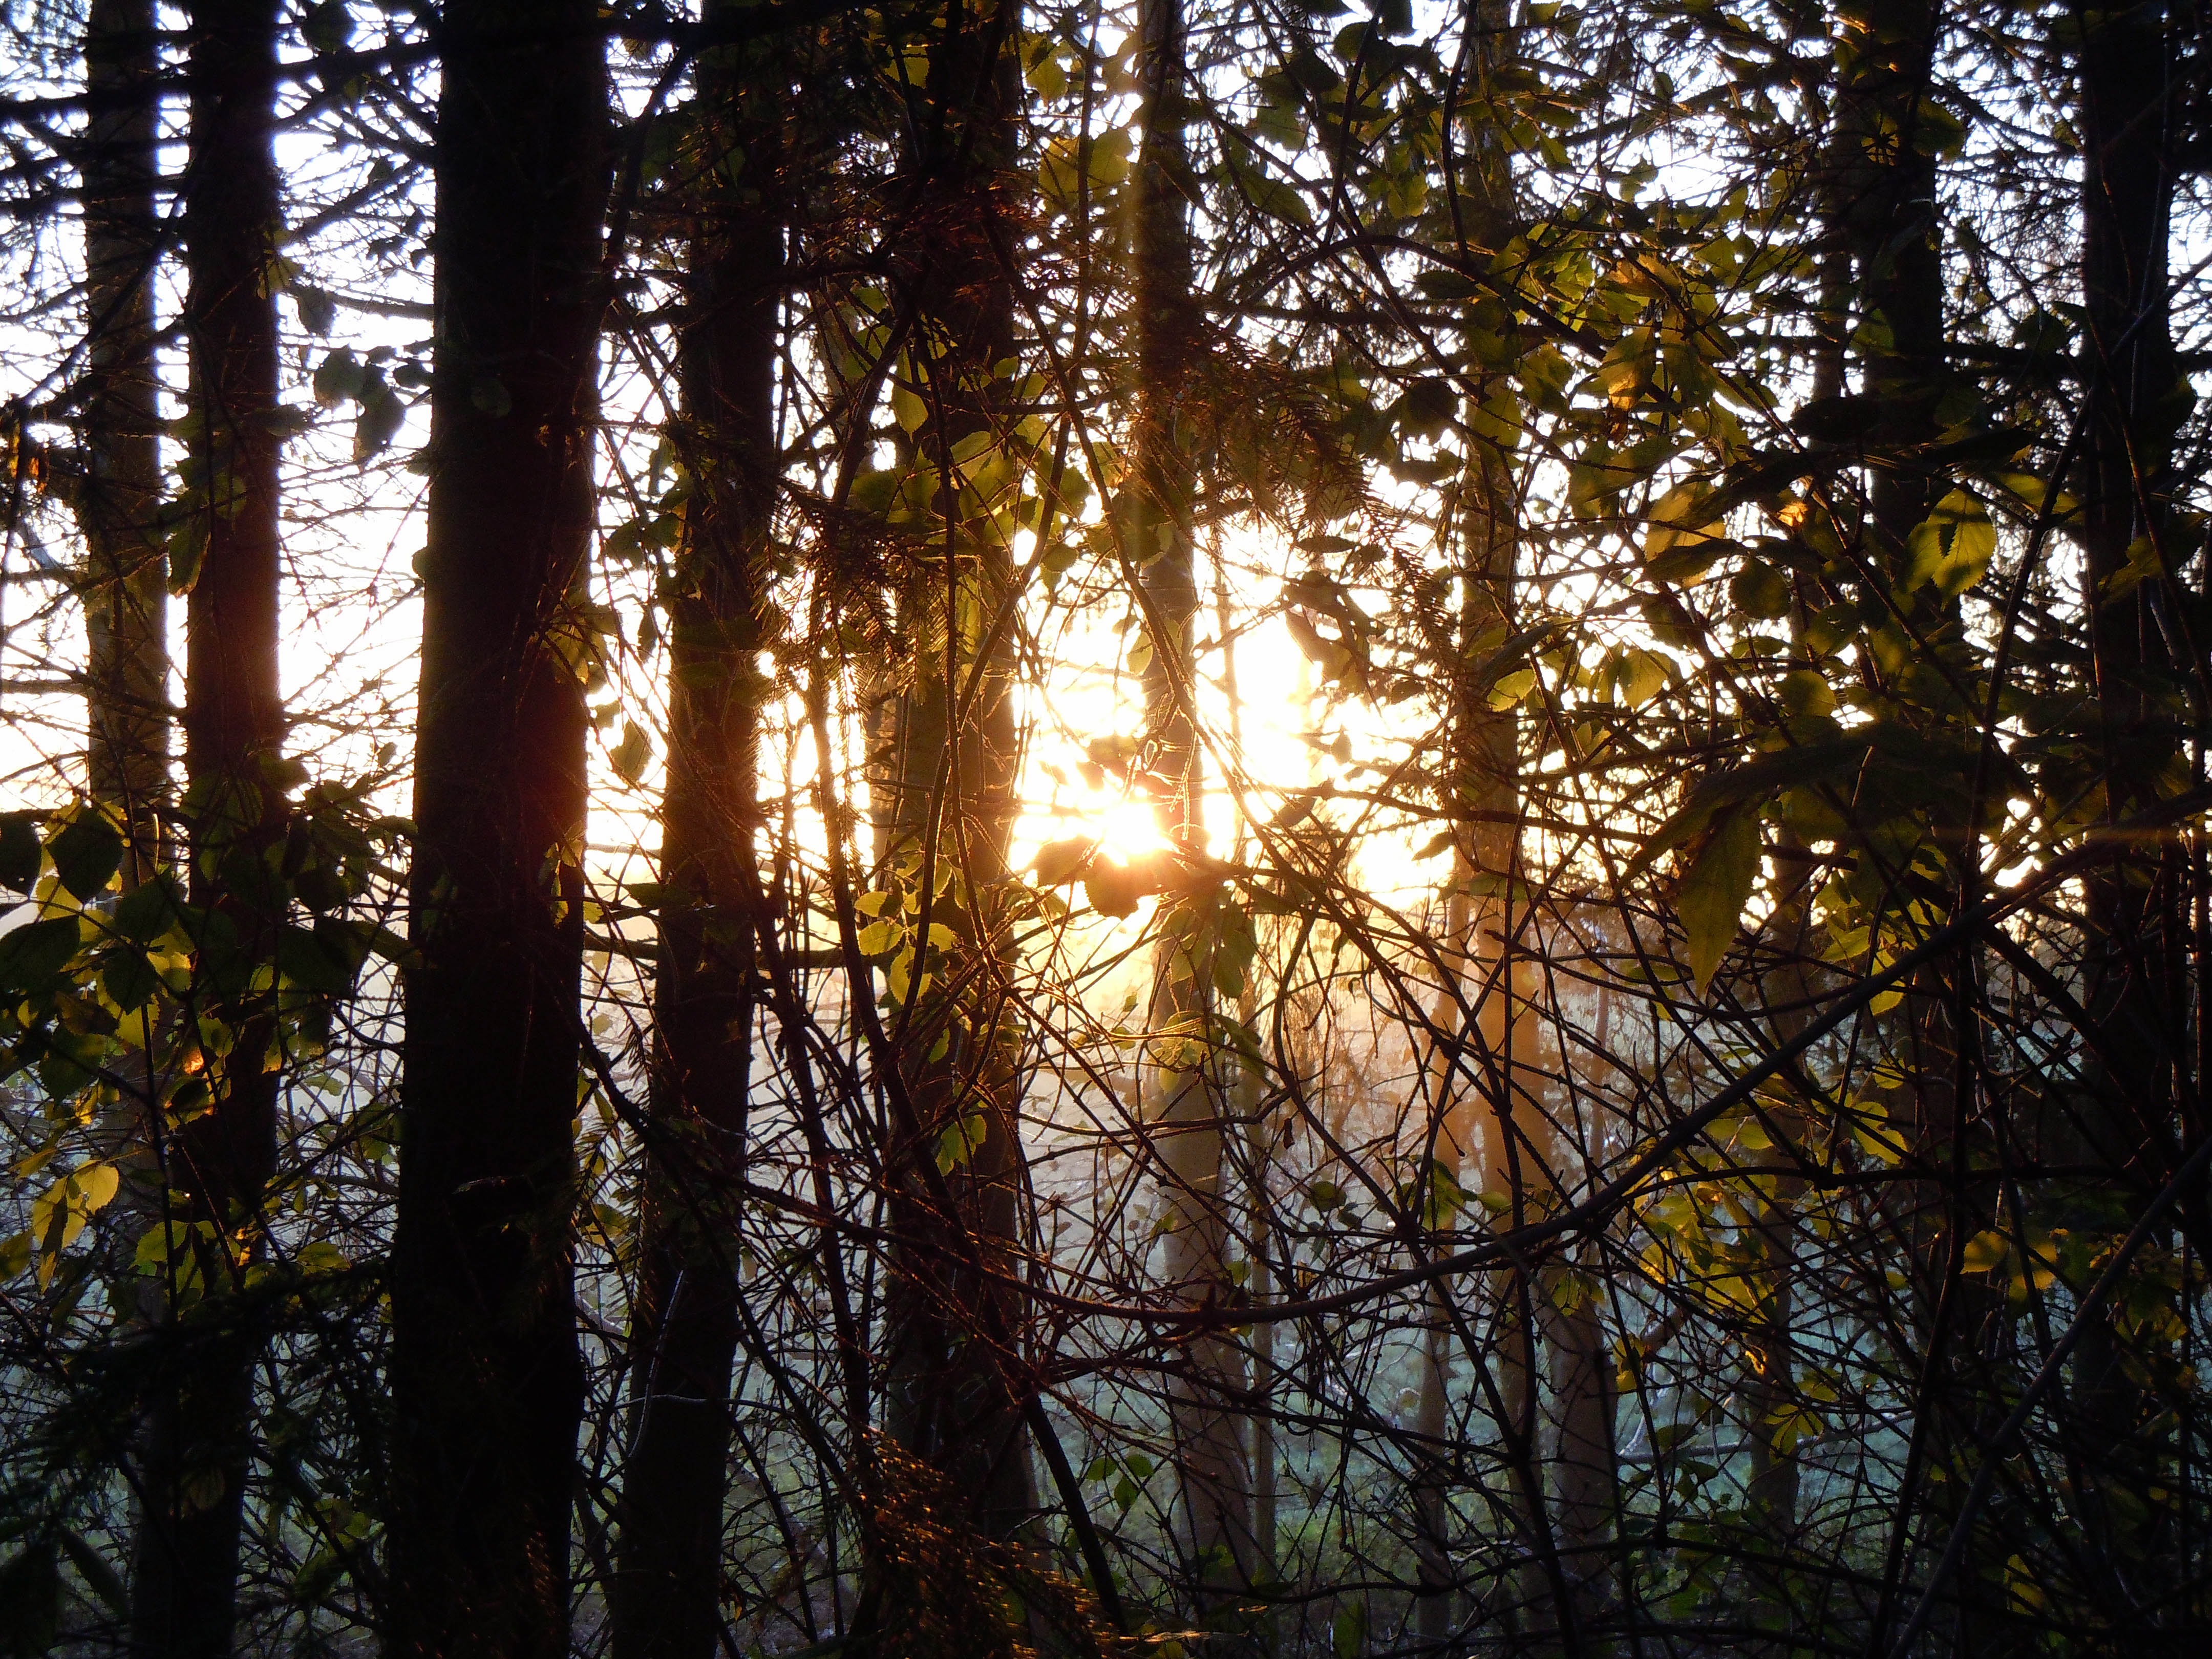
tree, nature, forest, branch, plant, sunlight, morning, leaf, autumn, season, woodland, habitat, mood, ecosystem, sunbeam, morning light, ray of hope, natural environment, atmospheric phenomenon, woody plant, temperate broadleaf and mixed forest, temperate coniferous forest